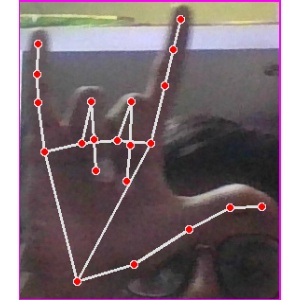
अक्षर: व